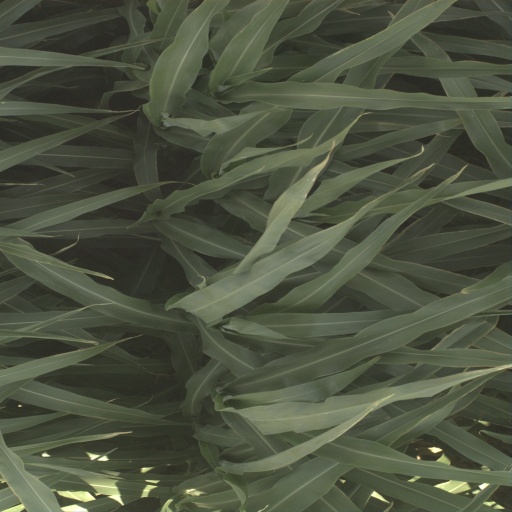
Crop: sorghum